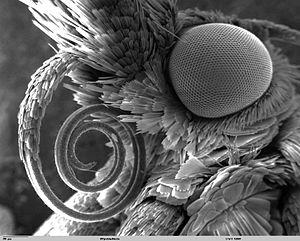
Les Lépidoptères sont un ordre d'insectes holométaboles dont la forme adulte est communément appelée papillon, dont la larve est appelée chenille, et la nymphe chrysalide.
La tête est le premier grand segment de l'anatomie de l'insecte.
L’anatomie des lépidoptères décrit la morphologie des structures externes et internes chez les papillons et les principales propriétés de ces structures. L'anatomie des imagos présente de nombreux points communs avec les insectes : corps divisé en trois tagmes, tête, thorax et abdomen. Leur tête possède deux gros yeux composés, une trompe qui tient lieu de bouche et des antennes qui ornent leur partie supérieure. Trois paires de pattes ainsi que deux paires d'ailes longent le thorax. L'abdomen est le corps du papillon à proprement parler, siège des organes vitaux. Les nervures des ailes ainsi que leur couleur sont usuellement utilisées afin de déterminer la taxonomie de l'animal. Cependant, certaines espèces nécessitent l'examen des parties génitales ou de tests chimiques.